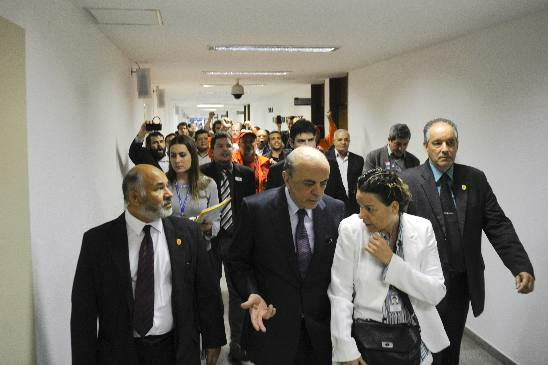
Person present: Yes